USS Gunston Hall (LSD-44)

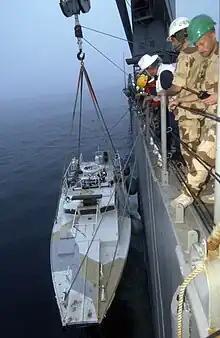
U.S. and Royal Norwegian Navy personnel monitor a Norwegian S90N combat boat as it is lifted aboard "Gunston Hall"

In December 2020 the U.S. Navy's Report to Congress on the Annual Long-Range Plan for Construction of Naval Vessels stated that the ship was planned to be placed out of commission in reserve in 2023.